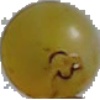
Label: Grape White 3